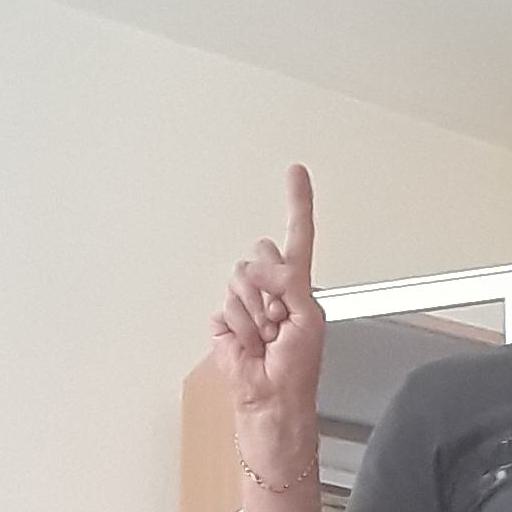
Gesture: one